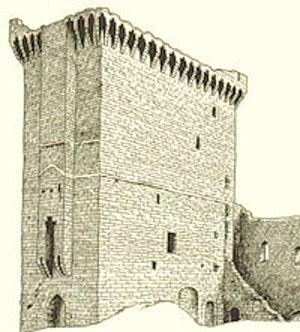
Donjon de Châteauneuf avant sa destruction en 1944
Le château de Châteauneuf-du-Pape, dans le Vaucluse, domine le village et son vignoble, depuis près de 800 ans. Son lien avec la Papauté d'Avignon a fortement marqué Châteauneuf-du-Pape, et la viticulture de la région.